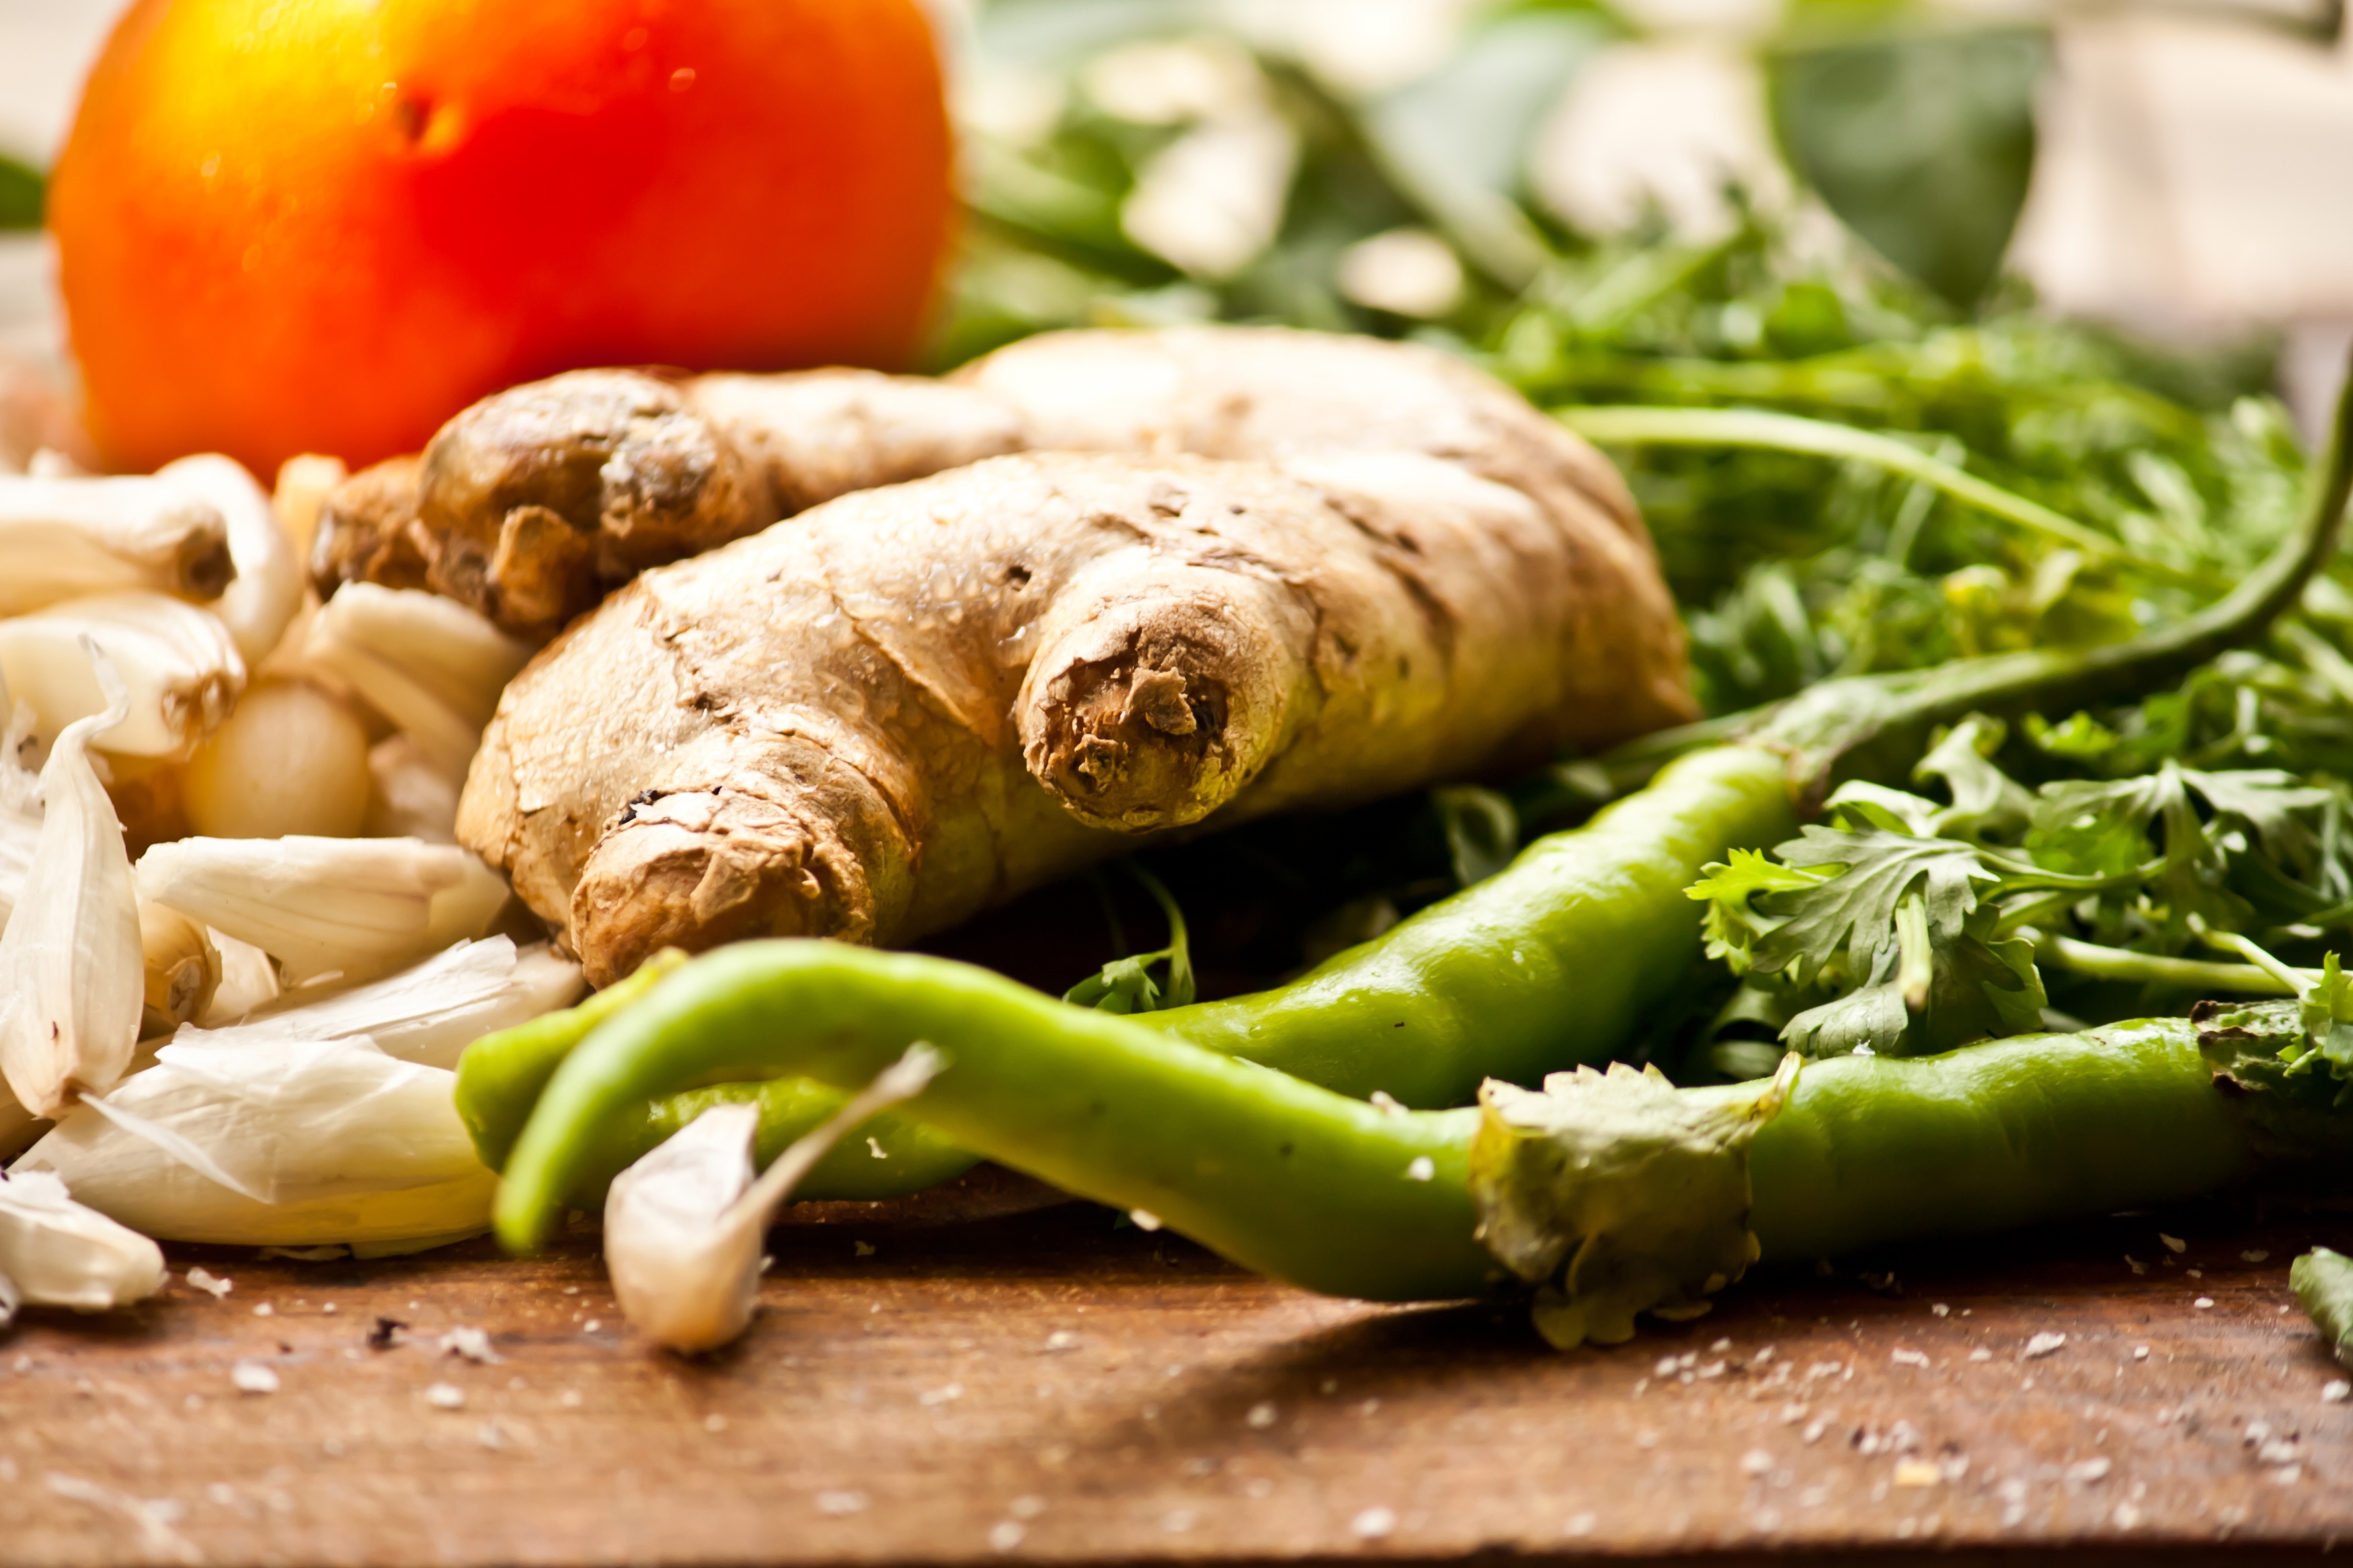
plant, dish, food, cooking, herb, garlic, produce, vegetable, fresh, healthy, spices, chilli, ginger, herbs, ingredients, flowering plant, land plant